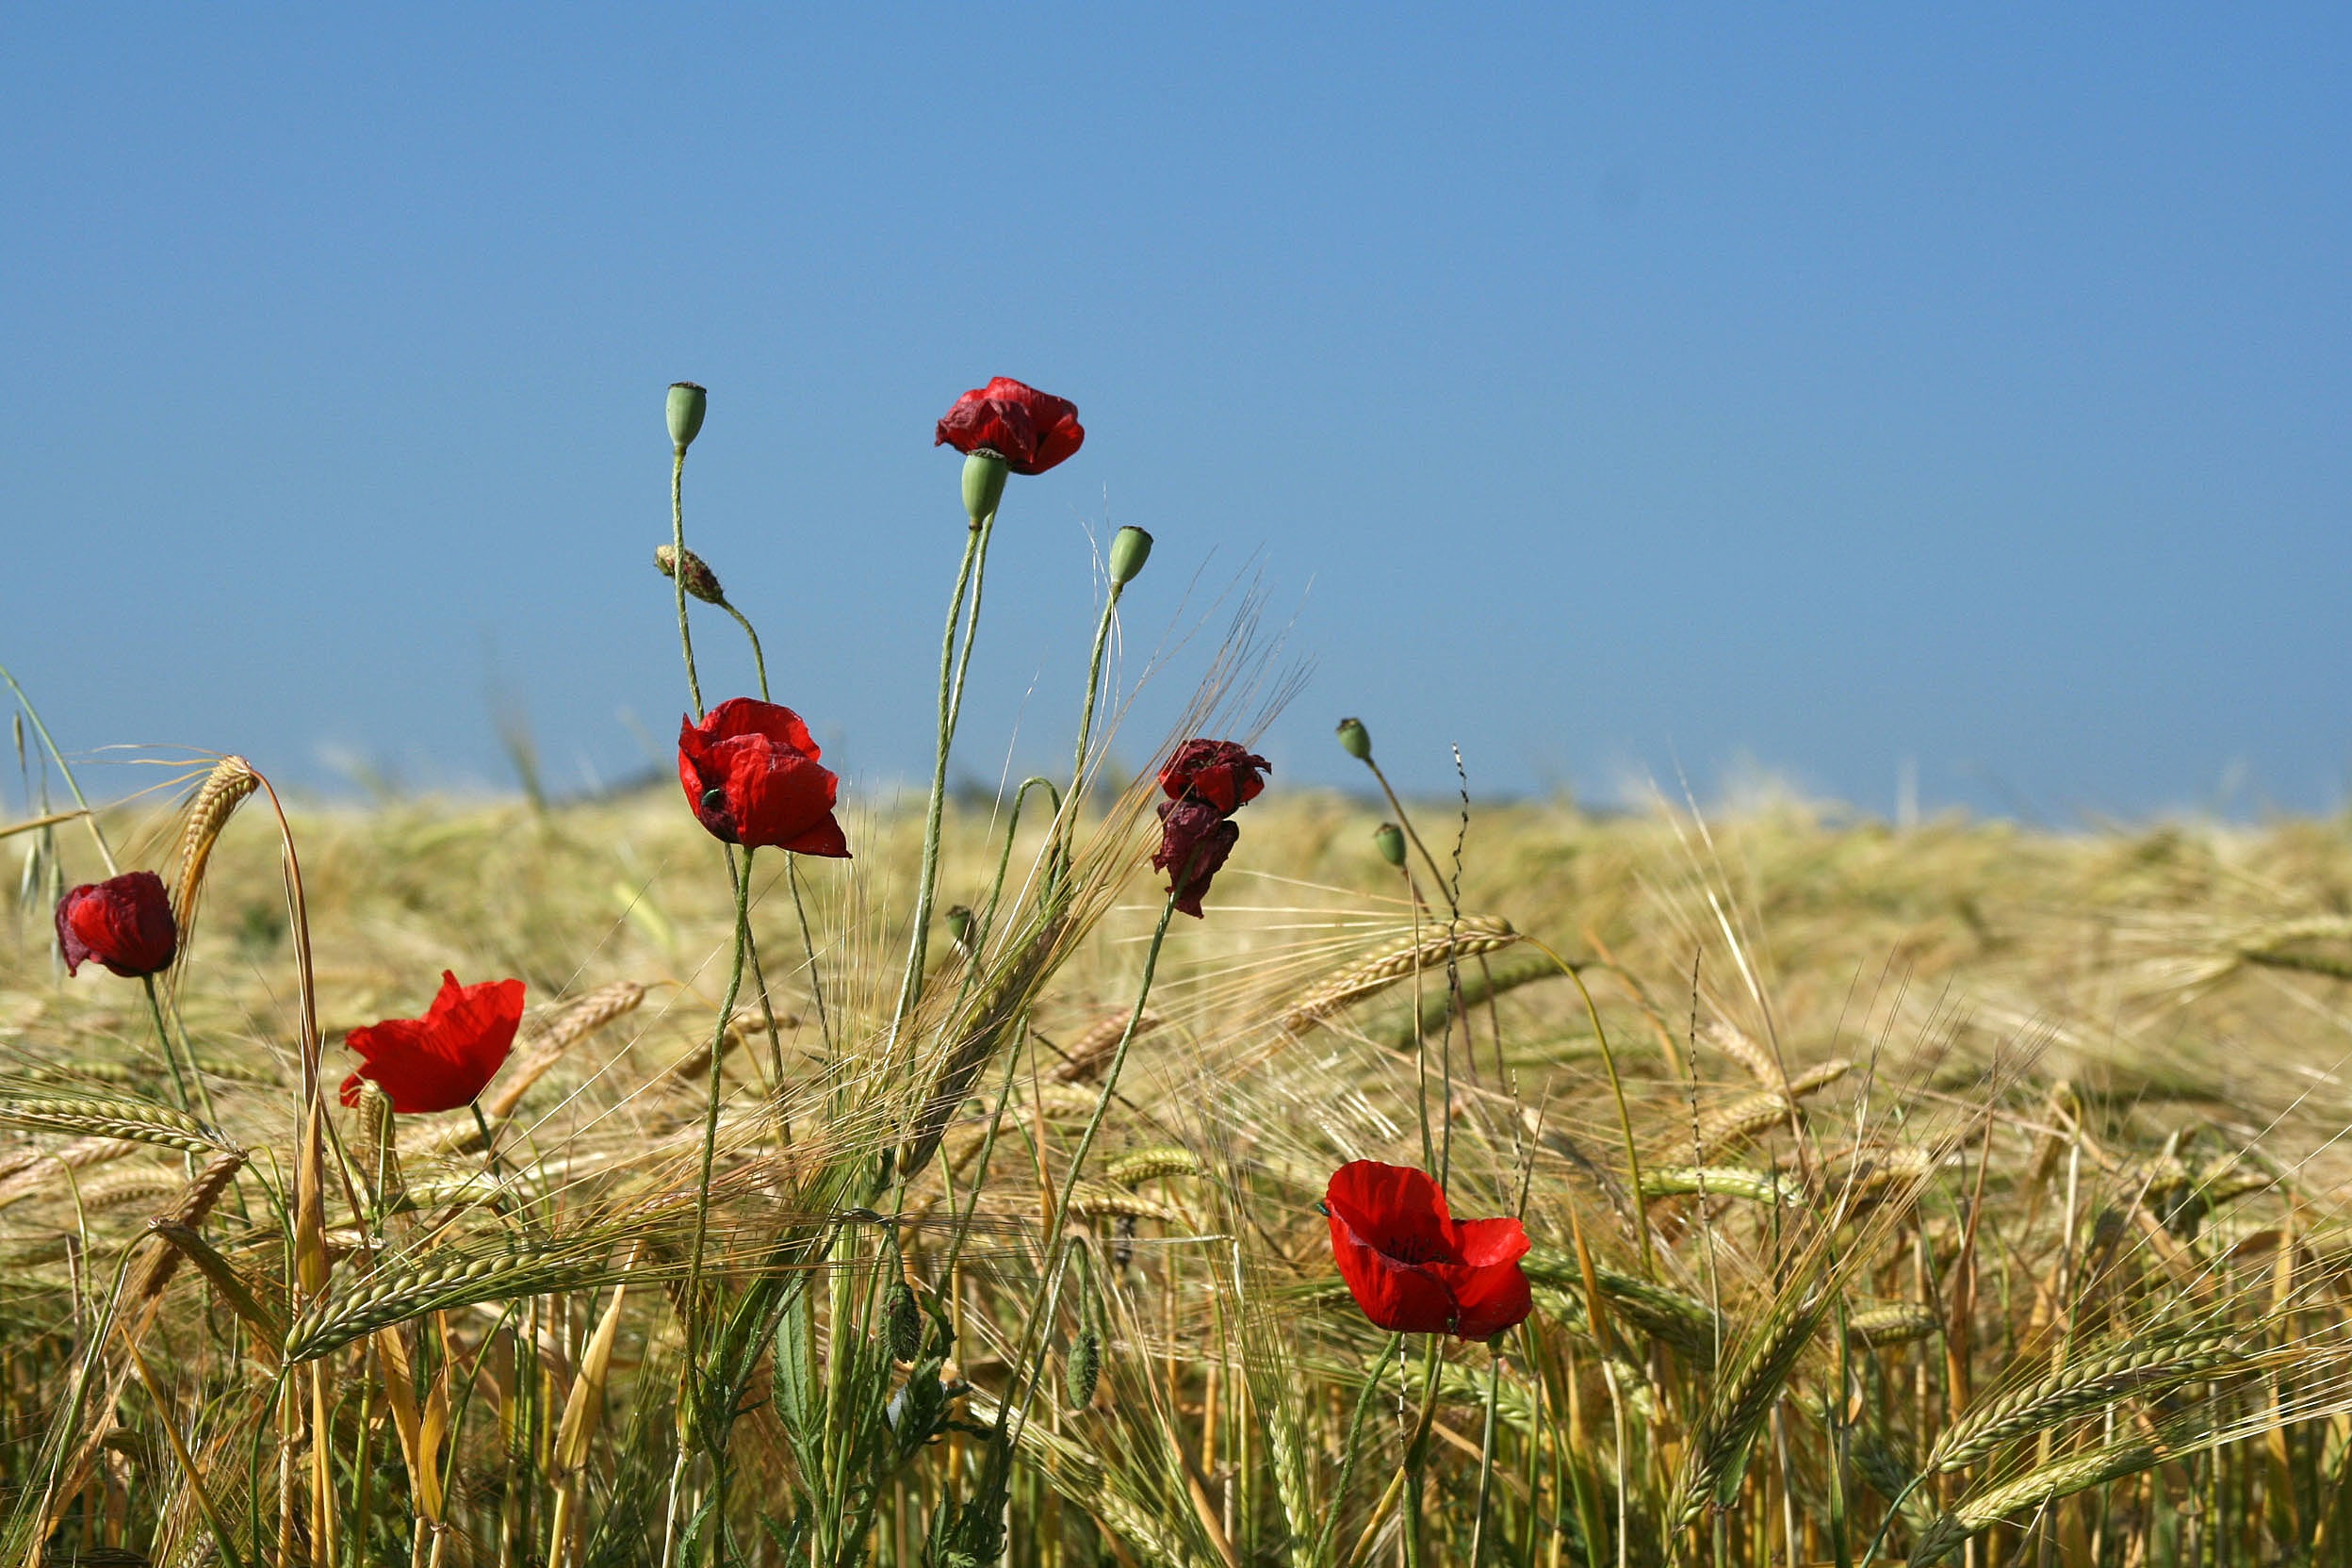
plant, field, meadow, prairie, flower, food, produce, flora, wildflower, grassland, poppy, coquelicot, steppe, flowering plant, grass family, land plant, poppy family